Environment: real
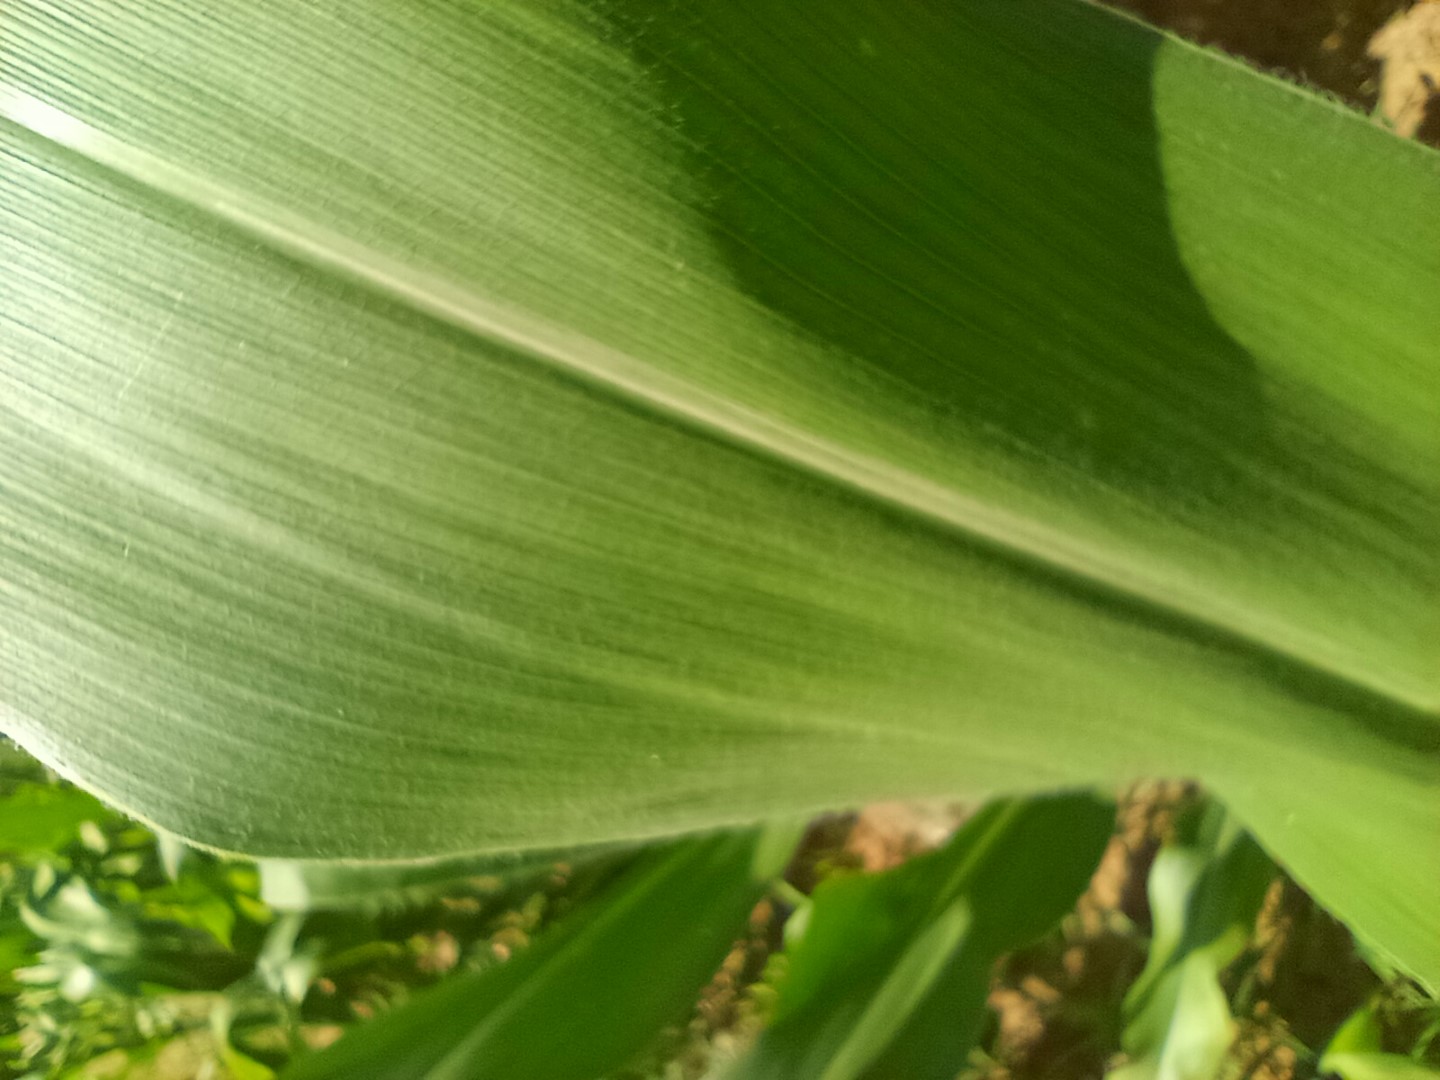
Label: healthy